The Men's Club (Nigerian web series)

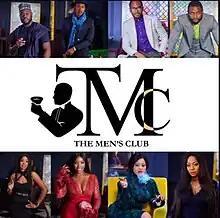

The Men's Club, popularly known as TMC, is a Nigerian web series created and directed by Tola Odunsi. It was first released in October 2018 on REDTV's youtube channel. It has had 5 seasons, with some holiday special editions.